Kazincbarcika

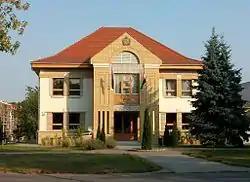
Public Prosecutors Office

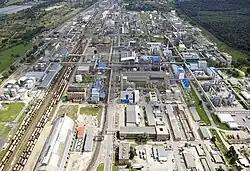
Aerial view of Borsod Chemic Factory

Kazincbarcika is an industrial town in Borsod–Abaúj–Zemplén county, Northern Hungary. It is the district seat of Kazincbarcika District. It lies in the valley of the Sajó river, from the county capital, Miskolc.